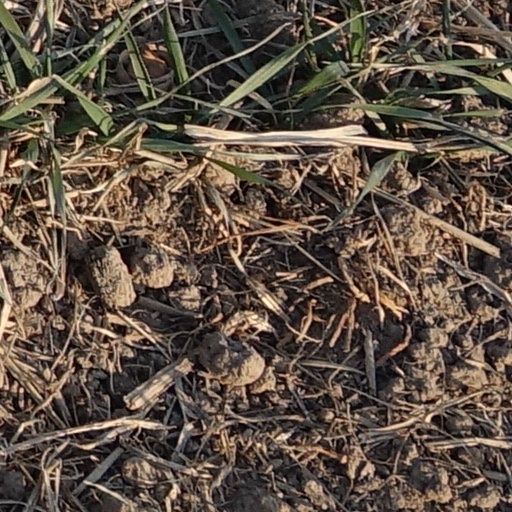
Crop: wheat